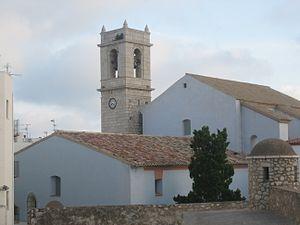
L'église de Santa María de Peñíscola, construite initialement dans le style gothique et modifiée ensuite dans l'esprit baroque, est un lieu de culte catholique situé au centre de la commune, et le siège d'une paroisse du diocèse de Tortosa.